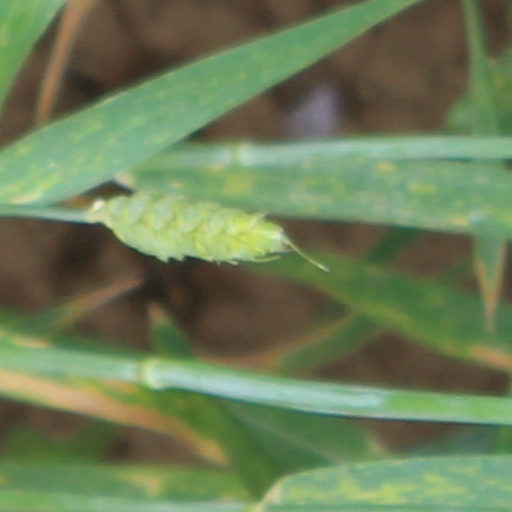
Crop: wheat